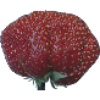
Label: Strawberry Wedge 1